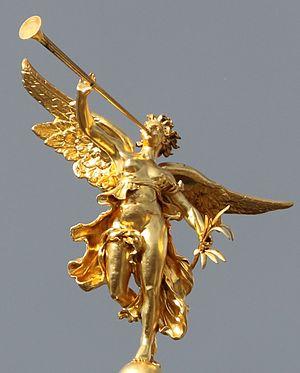
Statue représentant L'Éloquence sur le toit du parlement de Bretagne, Rennes
Le terme d’éloquence renvoie à deux significations principales :